Cranston Public Library

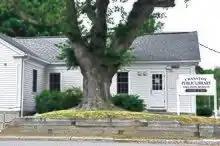
Oak Lawn Branch

The Oak Lawn Library began as a small collection of books housed in the old Quaker Meeting House, which was the social center of the community. The books were donated by members of the Oak Lawn Village neighborhood of Cranston, most notably Reverend William A. Briggs of the Oak Lawn Baptist Church, and were supplemented by government publications and materials purchased with funds raised by women in the village.